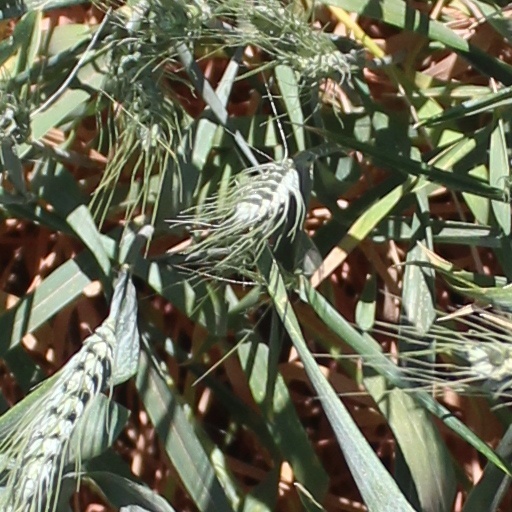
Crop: wheat